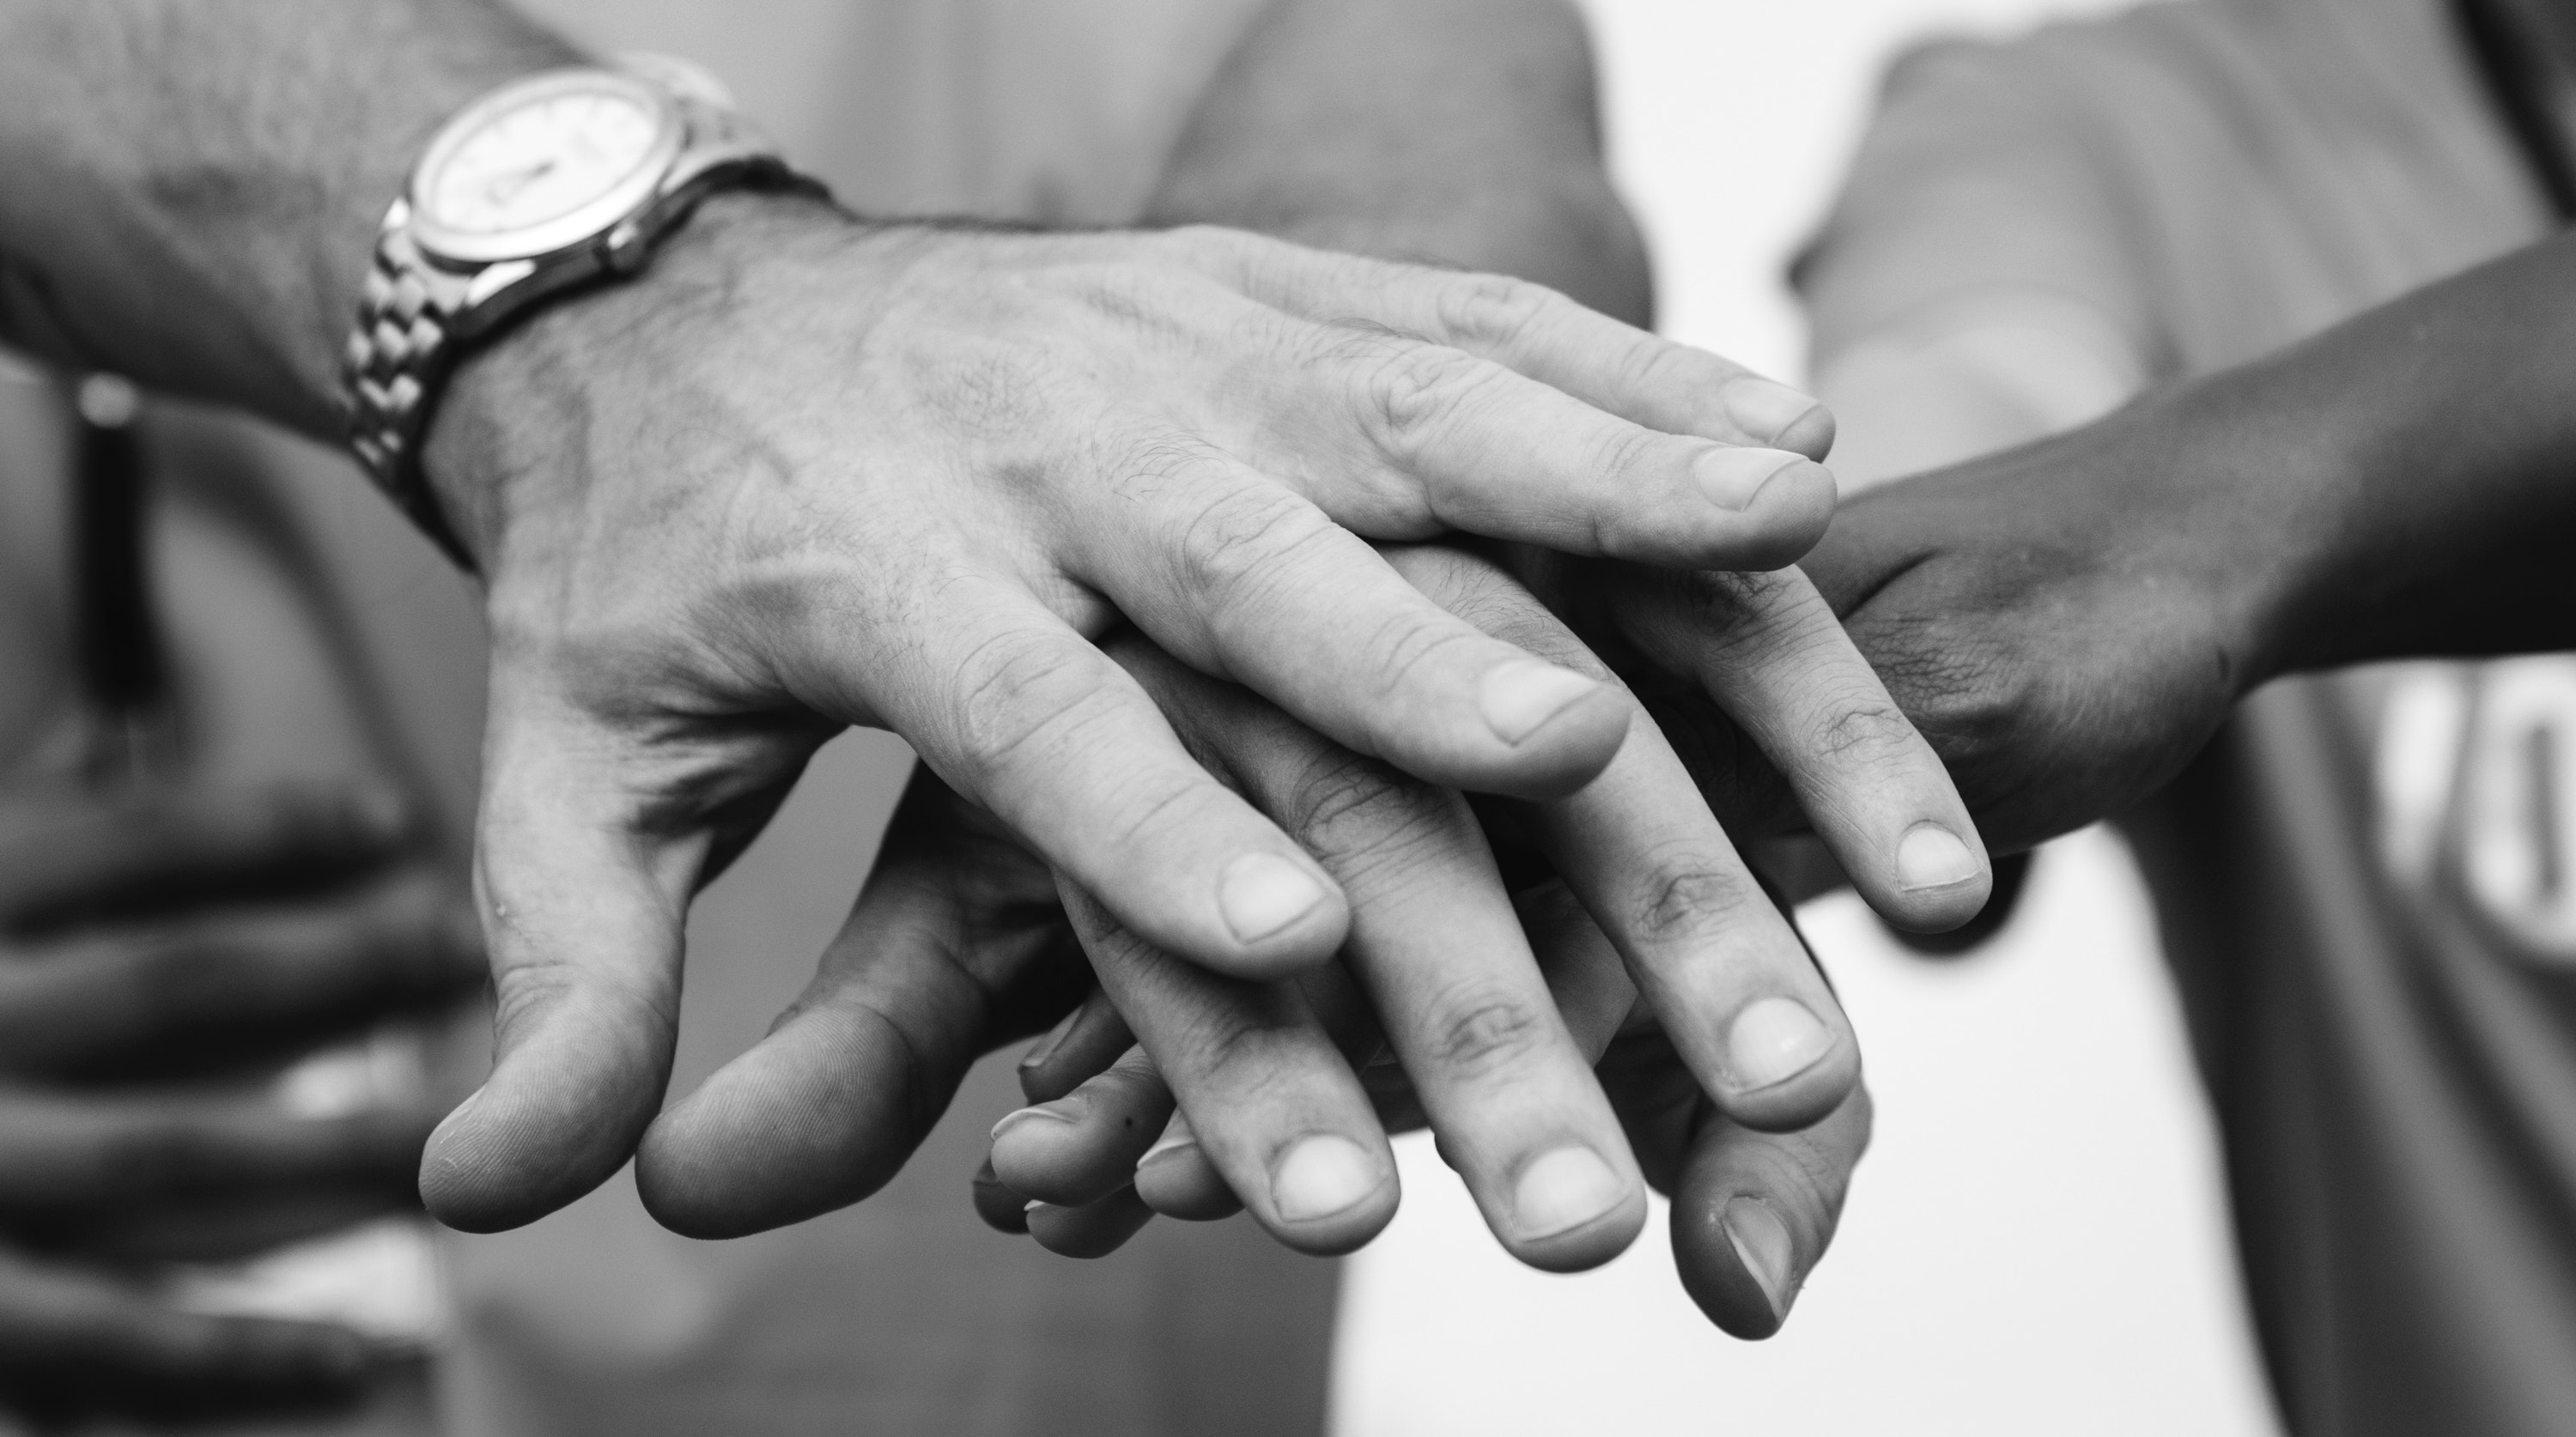
hand, finger, nail, holding hands, gesture, black and white, interaction, photography, monochrome photography, monochrome, ring